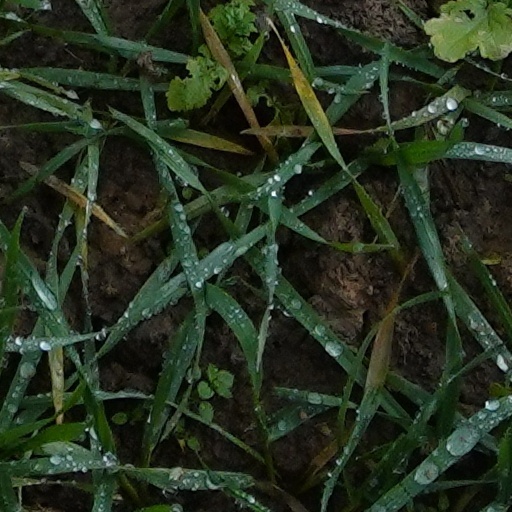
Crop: wheat